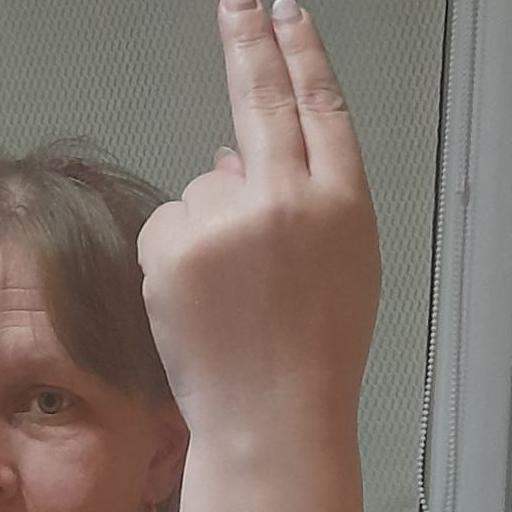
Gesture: two_up_inverted